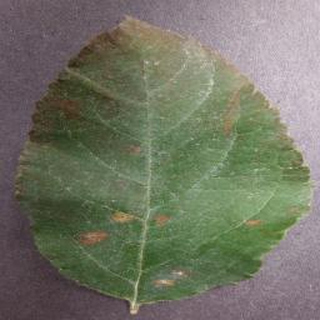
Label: apple_cedar_apple_rust